QAnon

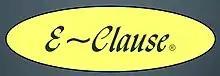
Logo of E-Clause, a pseudolaw firm based on sovereign citizen ideology associated with QAnon

Due to the overlap between the two movements, some QAnon followers have joined the sovereign citizens, a loose grouping of vexatious litigants and tax protesters whose set of pseudolegal beliefs implies that most laws and taxes are illegitimate and can be safely ignored if one uses the correct procedures. In 2022, the Anti-Defamation League reported that sovereign citizen ideology was attracting a growing number of QAnon adherents, as their belief in the Biden administration's illegitimacy meshed well with sovereign citizens' broader anti-government views.